Cathay United Bank

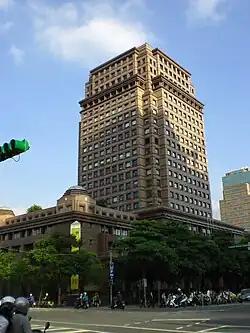
Cathay Financial Center

Currently Cathay United Bank has 9 overseas branches and sub-branches as well 6 marketing and representative offices, including one agency, located in countries such as China, Singapore, Malaysia, Vietnam and Cambodia. The Hong Kong and Shanghai branches focus mainly on Greater China, while the Singapore branch is very active in the ASEAN local foreign exchange and money markets and is a major investor in Southeast Asian investment grade credits.